Helen Manchester Gates

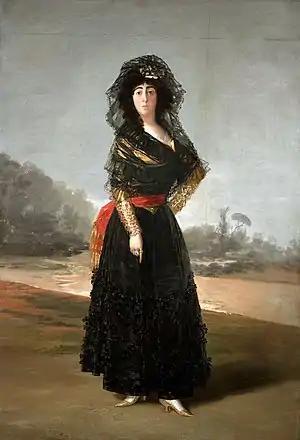
"The Black Duchess"

She left her first husband for Harley Granville-Barker who had been a major figure in British theatre in the Edwardian period. They began an affair in New York, where Granville-Barker was producing a play, and they married in 1918 after divorcing their respective partners (Archer and Lillah McCarthy). She remained married to him until his death in 1946.